Middleborough Center Historic District

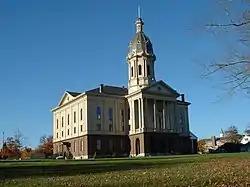
Middleborough's town hall, located at the center of the district

The Middleborough Center Historic District is a historic district in Middleborough, Massachusetts, United States. It encompasses the center of the town, whose most significant period of growth was between about 1850 and 1920. It is roughly bounded by a former Conrail railroad line, Frank, Pierce, School, North Streets, Nemasket Road, and East Grove Street. The district covers , and includes about 500 buildings. The district was added to the National Register of Historic Places in 2000.